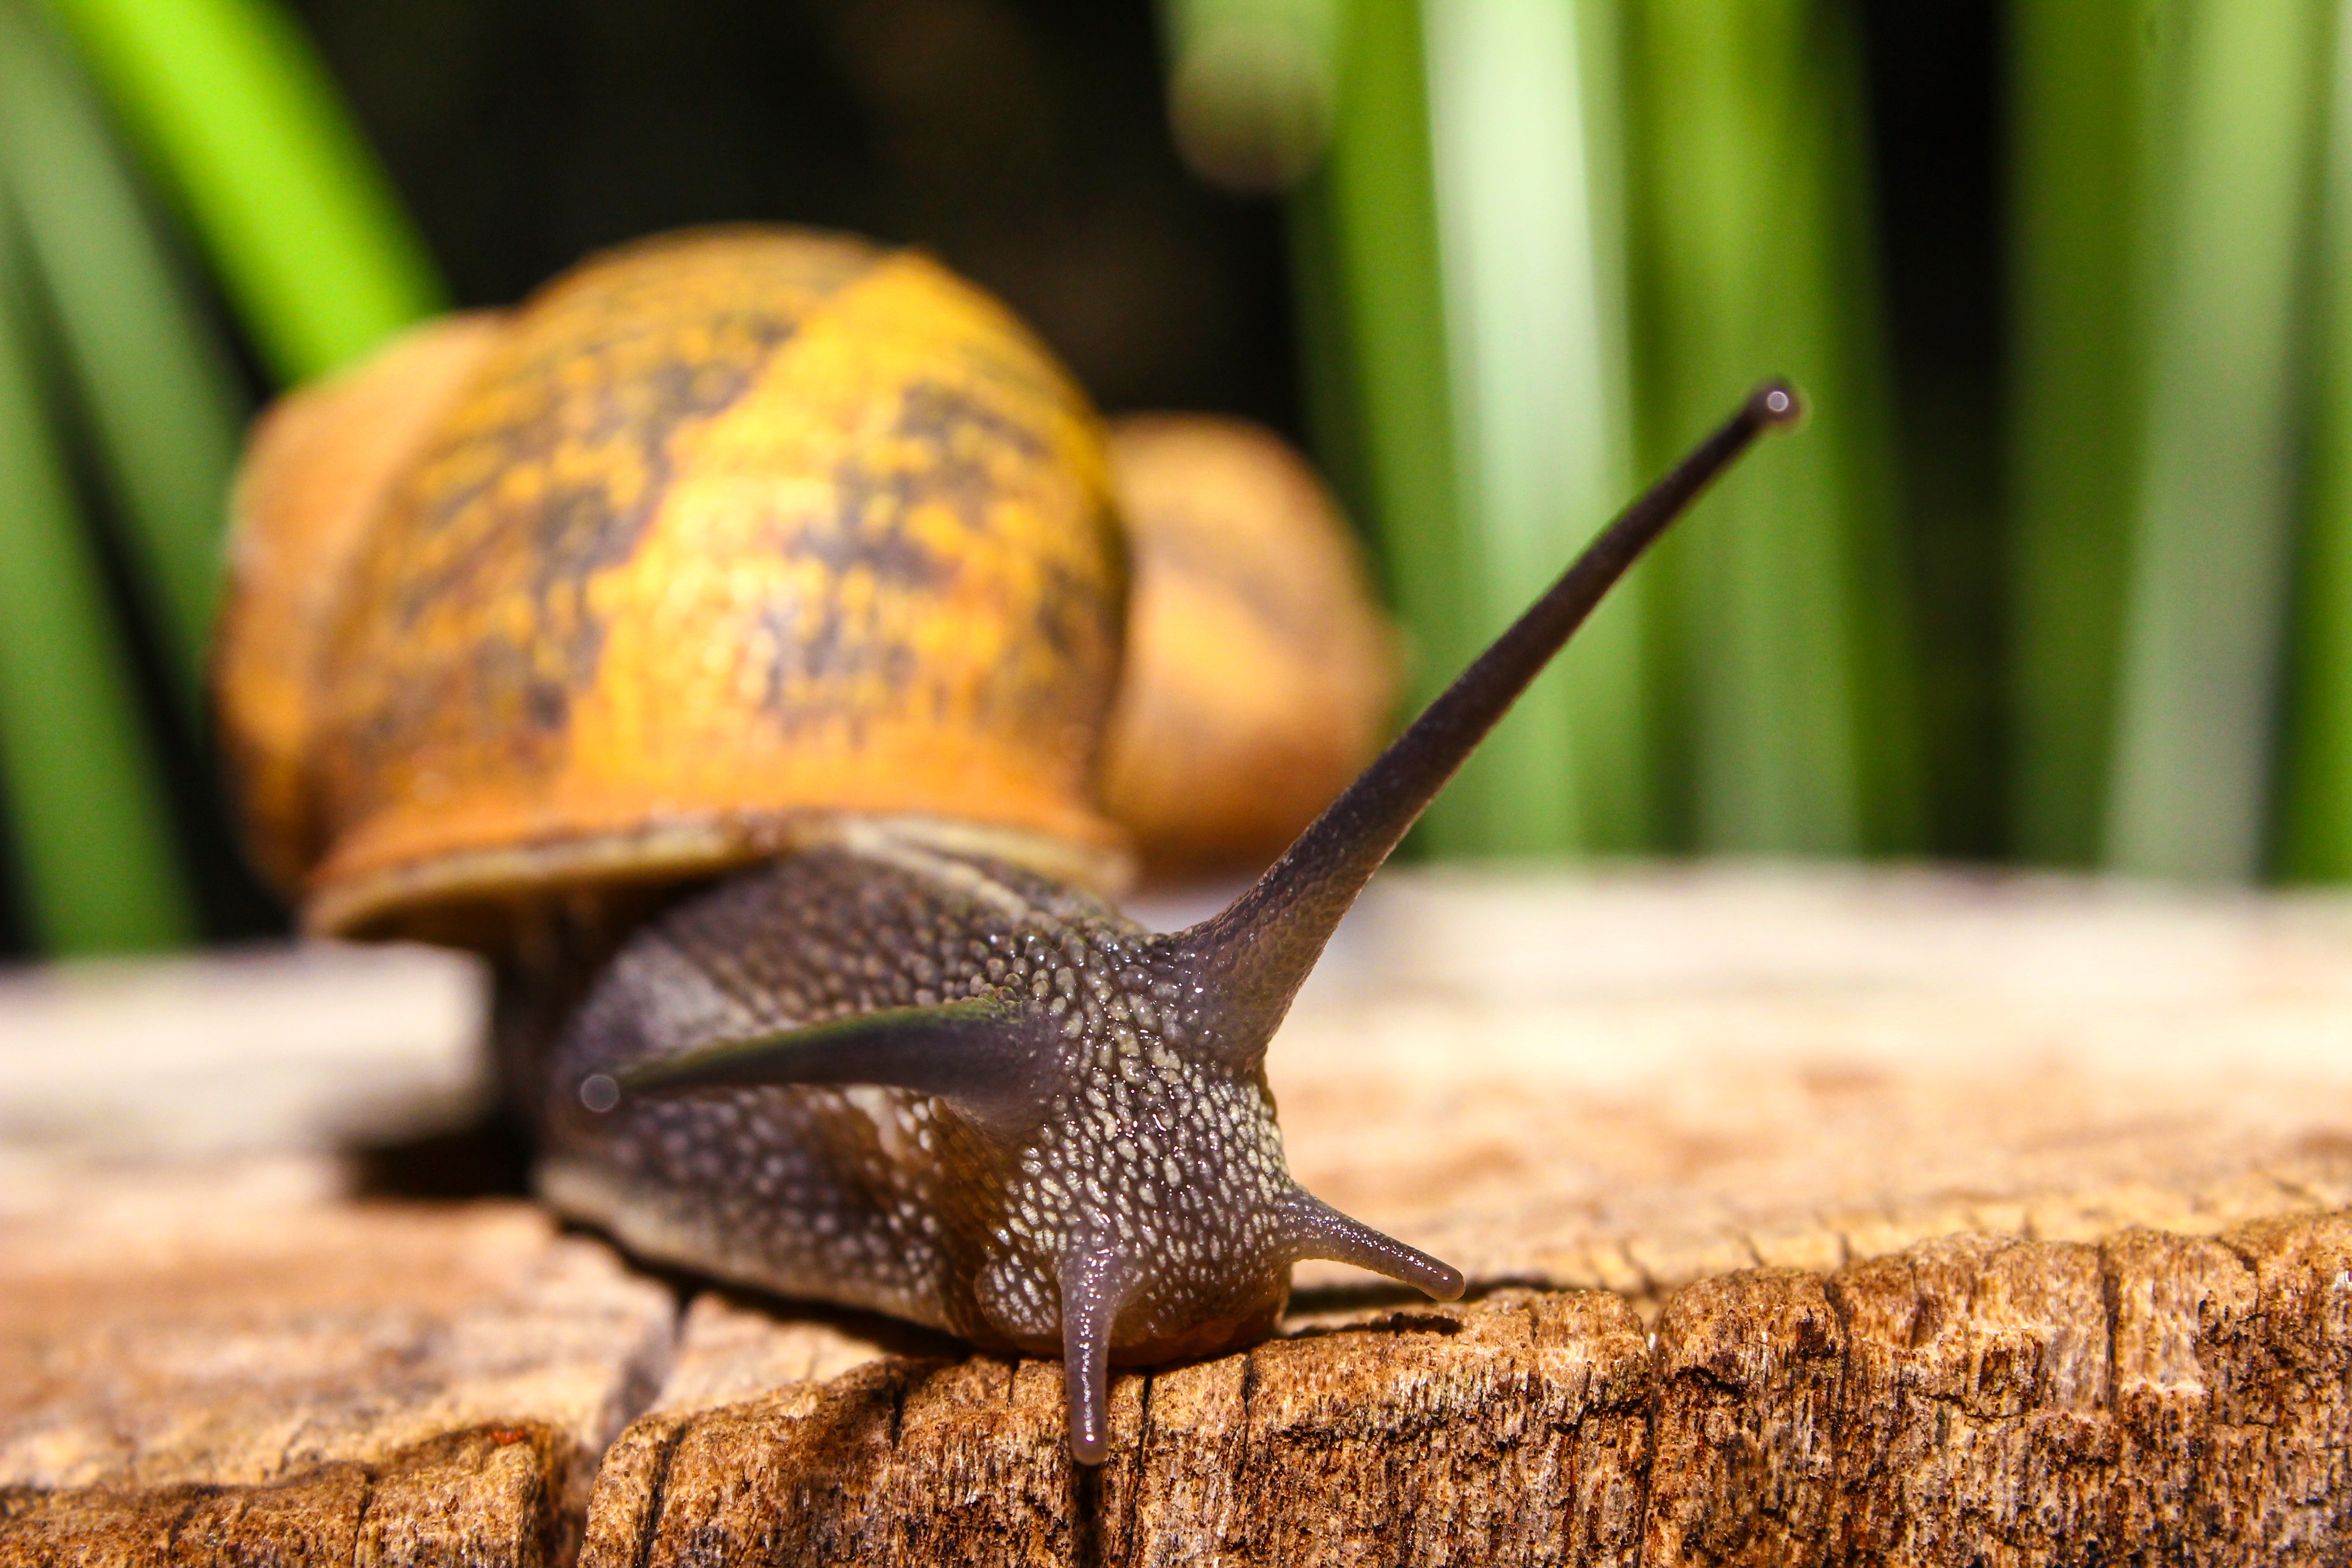
nature, forest, wood, trunk, animal, wildlife, orange, green, fauna, shell, invertebrate, close up, snail, animals, image, molluscs, macro photography, sea snail, free image, snails and slugs